Hawfields Presbyterian Church

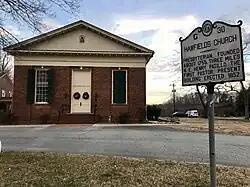

Hawfields Presbyterian Church is a historic Presbyterian church complex located near Mebane, Alamance County, North Carolina. The congregation was established by settlers in the 1700s. The complex consists of the original church building, the classroom to the rear of it, the Session House, and the cemetery. The current Greek Revival-style Flemish bond brick church building was constructed between 1852 and 1855.